125th (Lancashire Fusiliers) Brigade

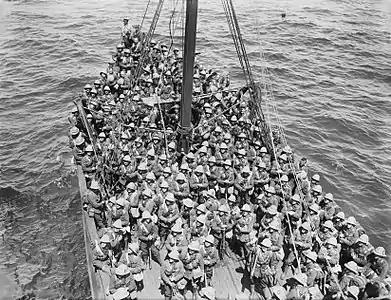
A boat carrying men of 125th (Lancashire Fusiliers) Brigade ashore at Cape Helles, May 1915. Photo by Ernest Brooks

In early May 1915, the 42nd Division embarked from Alexandria for Cape Helles on the Gallipoli Peninsula, where Allied troops had landed a few days earlier. 125th Brigade was the first part of the division to go into action, at the Second Battle of Krithia under the command of the Regular 29th Division. It then reverted to 42nd Division, and took part in the Third Battle of Krithia and Battle of Krithia Vineyard. The fighting was "a singularly brainless and suicidal type of warfare", and virtually nothing was achieved in any of these attacks, at the cost of heavy casualties. Two brigades (the other being 126th (1/1st East Lancashire) Brigade) of 42nd Division attacked on the second day of the Krithia Vineyard battle: 'By nightfall both brigades were back in their old lines, with the exception of some parties of the 6th and 7th Lancashire Fusiliers, who defended the Vineyard against repeated Turkish attacks until, after a bitter and pointless struggle during the following five days, a trench dug across the centre of this worthless tract of scrub became the British front line'. After this failure, the Helles front was shut down and no further attacks were made. Five months later, following repeated failures elsewhere, the whole Gallipoli Campaign ended in evacuation back to Egypt.